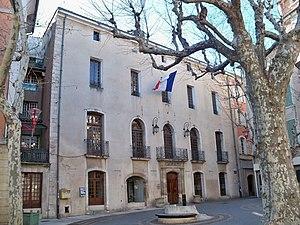
Hôtel de ville de Manosque, France
L'hôtel de ville de Manosque, dans le département français des Alpes-de-Haute-Provence, se trouve dans le centre ancien de la commune.
Cet article dresse une liste par ordre de mandat des maires de Manosque.